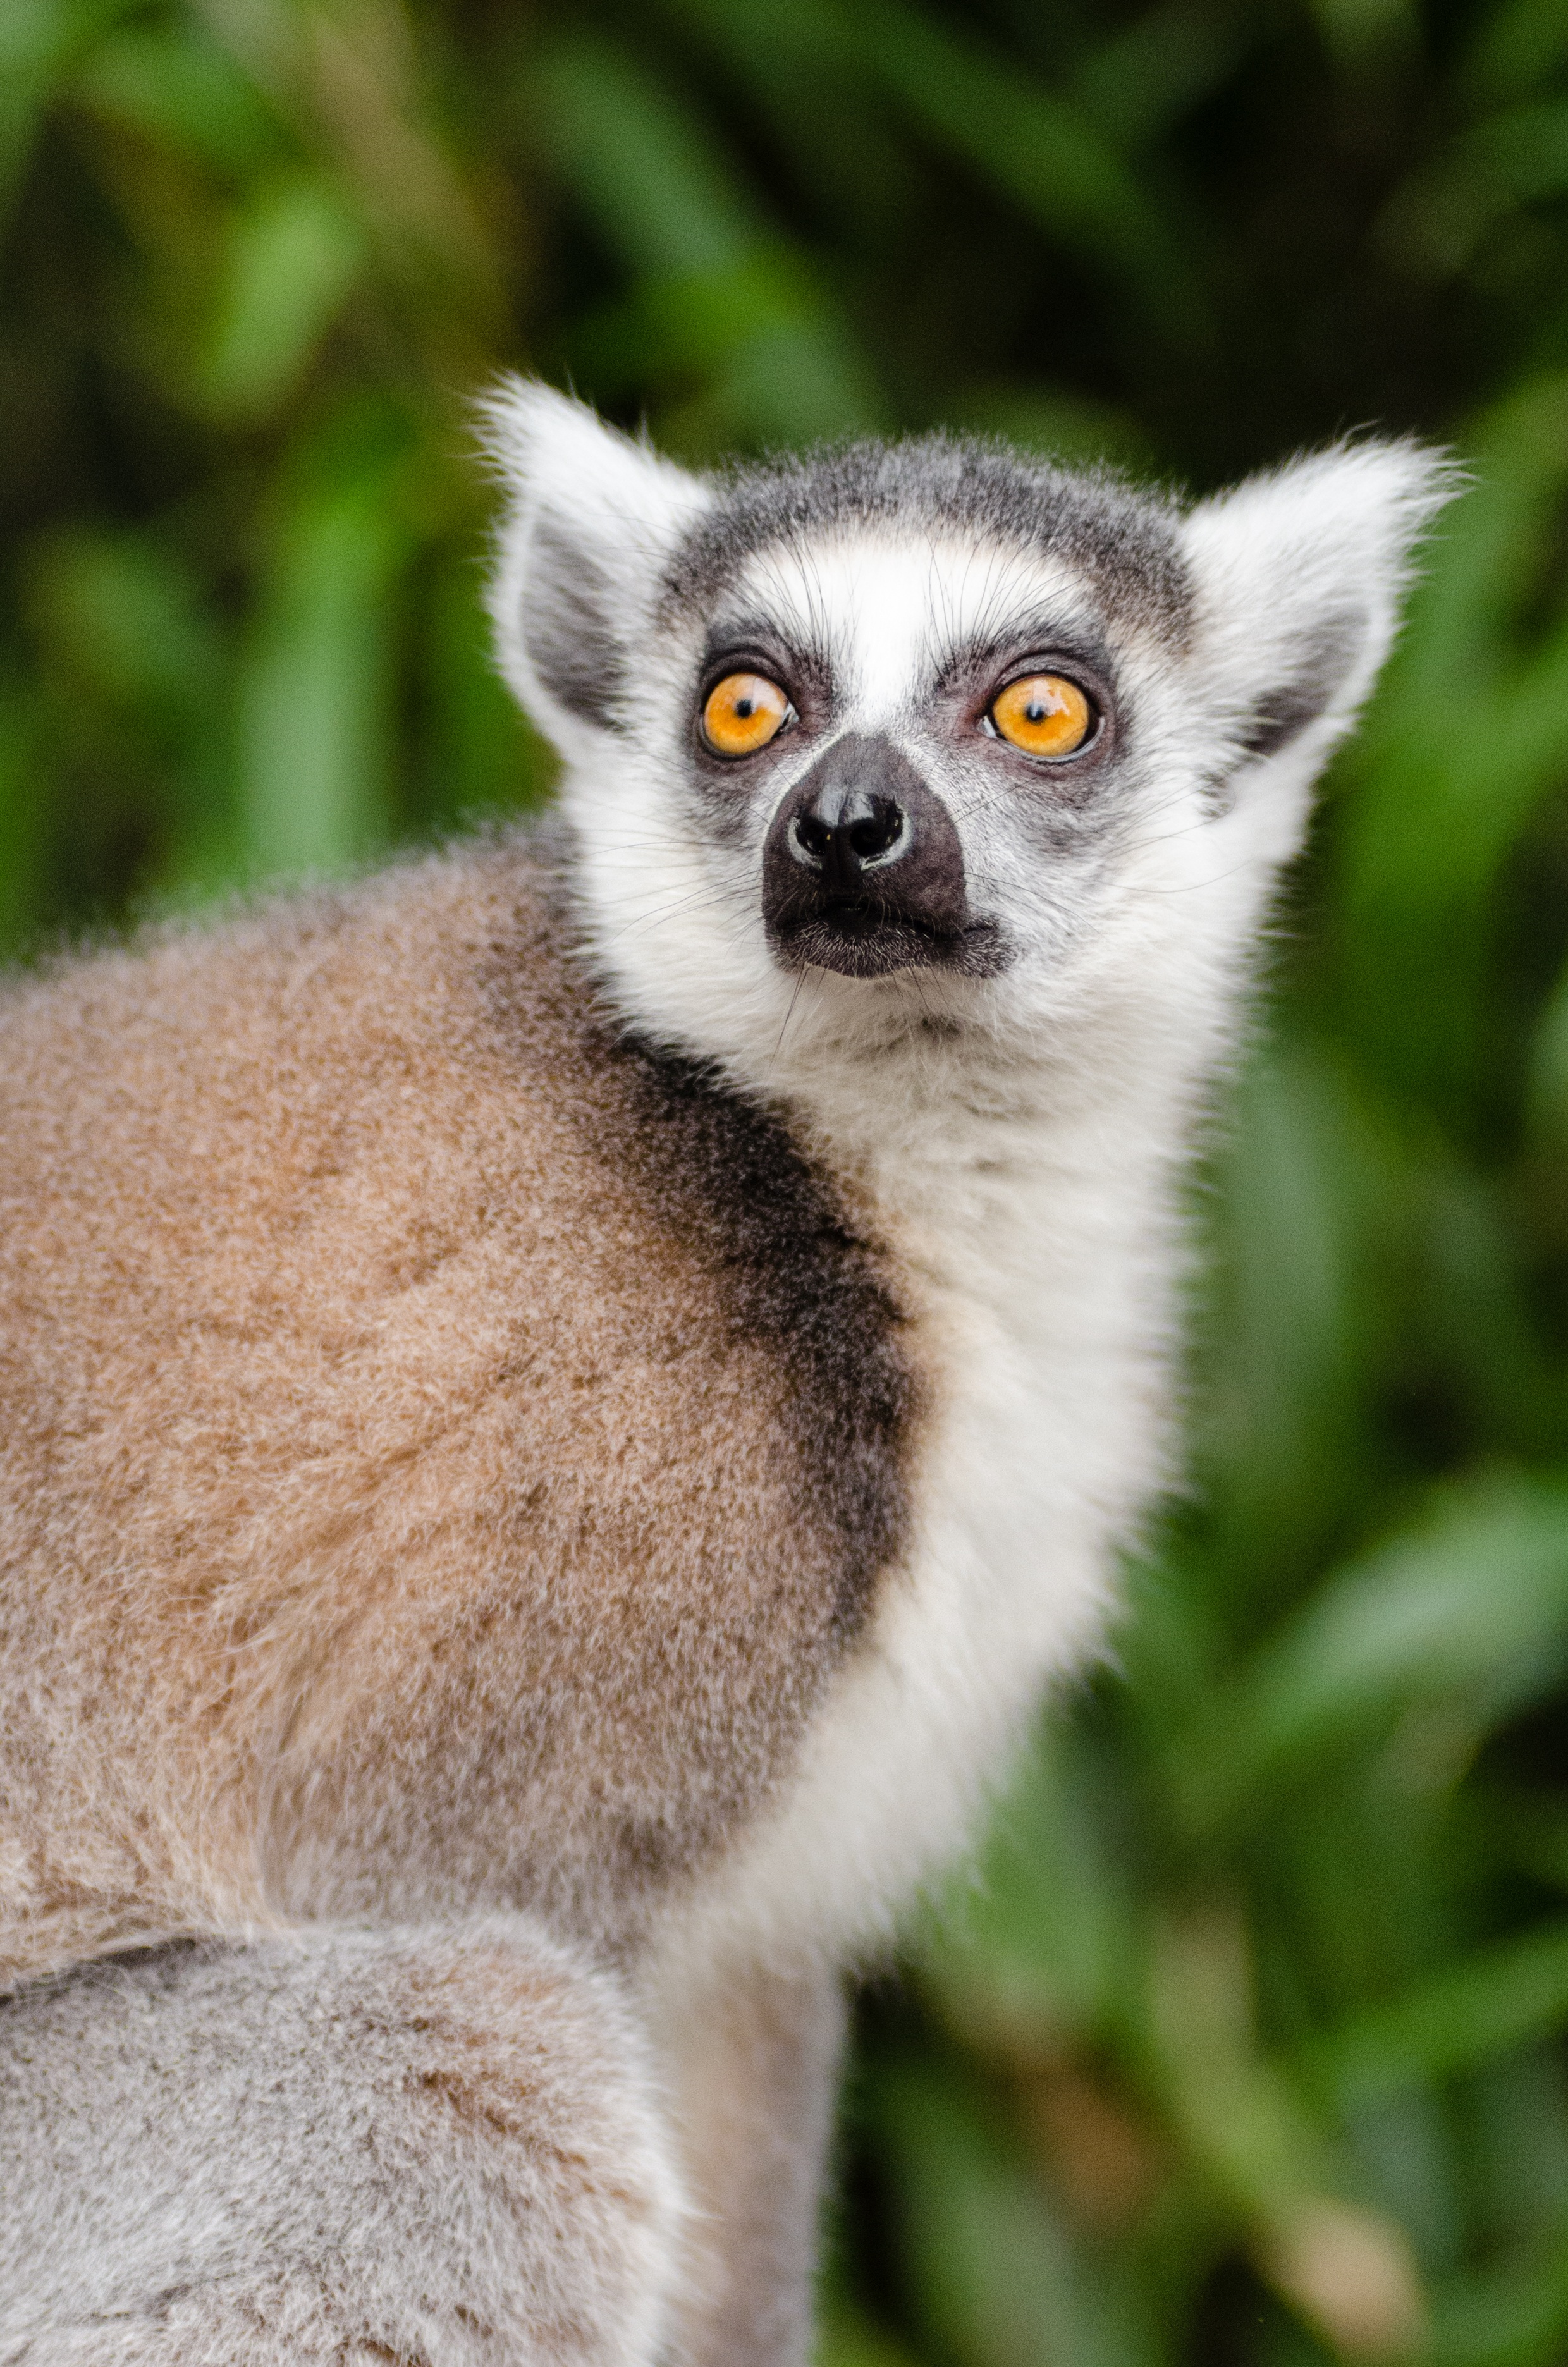
grass, animal, cute, looking, wildlife, wild, zoo, fur, portrait, young, mammal, monkey, baby, fauna, primate, close up, outdoors, tail, eye, vertebrate, lemur